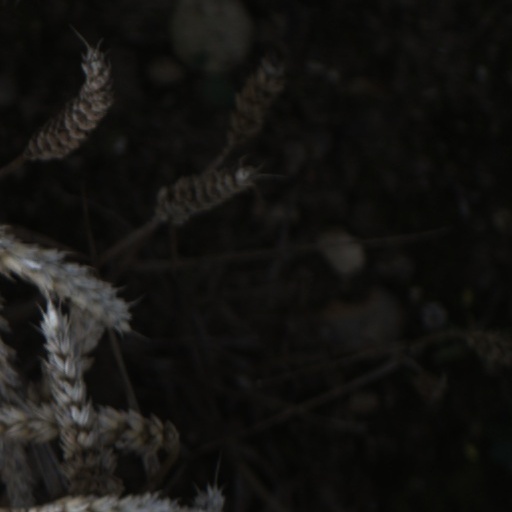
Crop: wheat